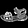
Label: Sandal